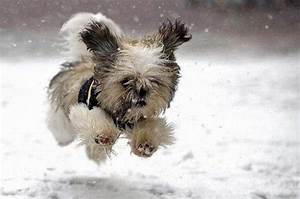
Label: cane